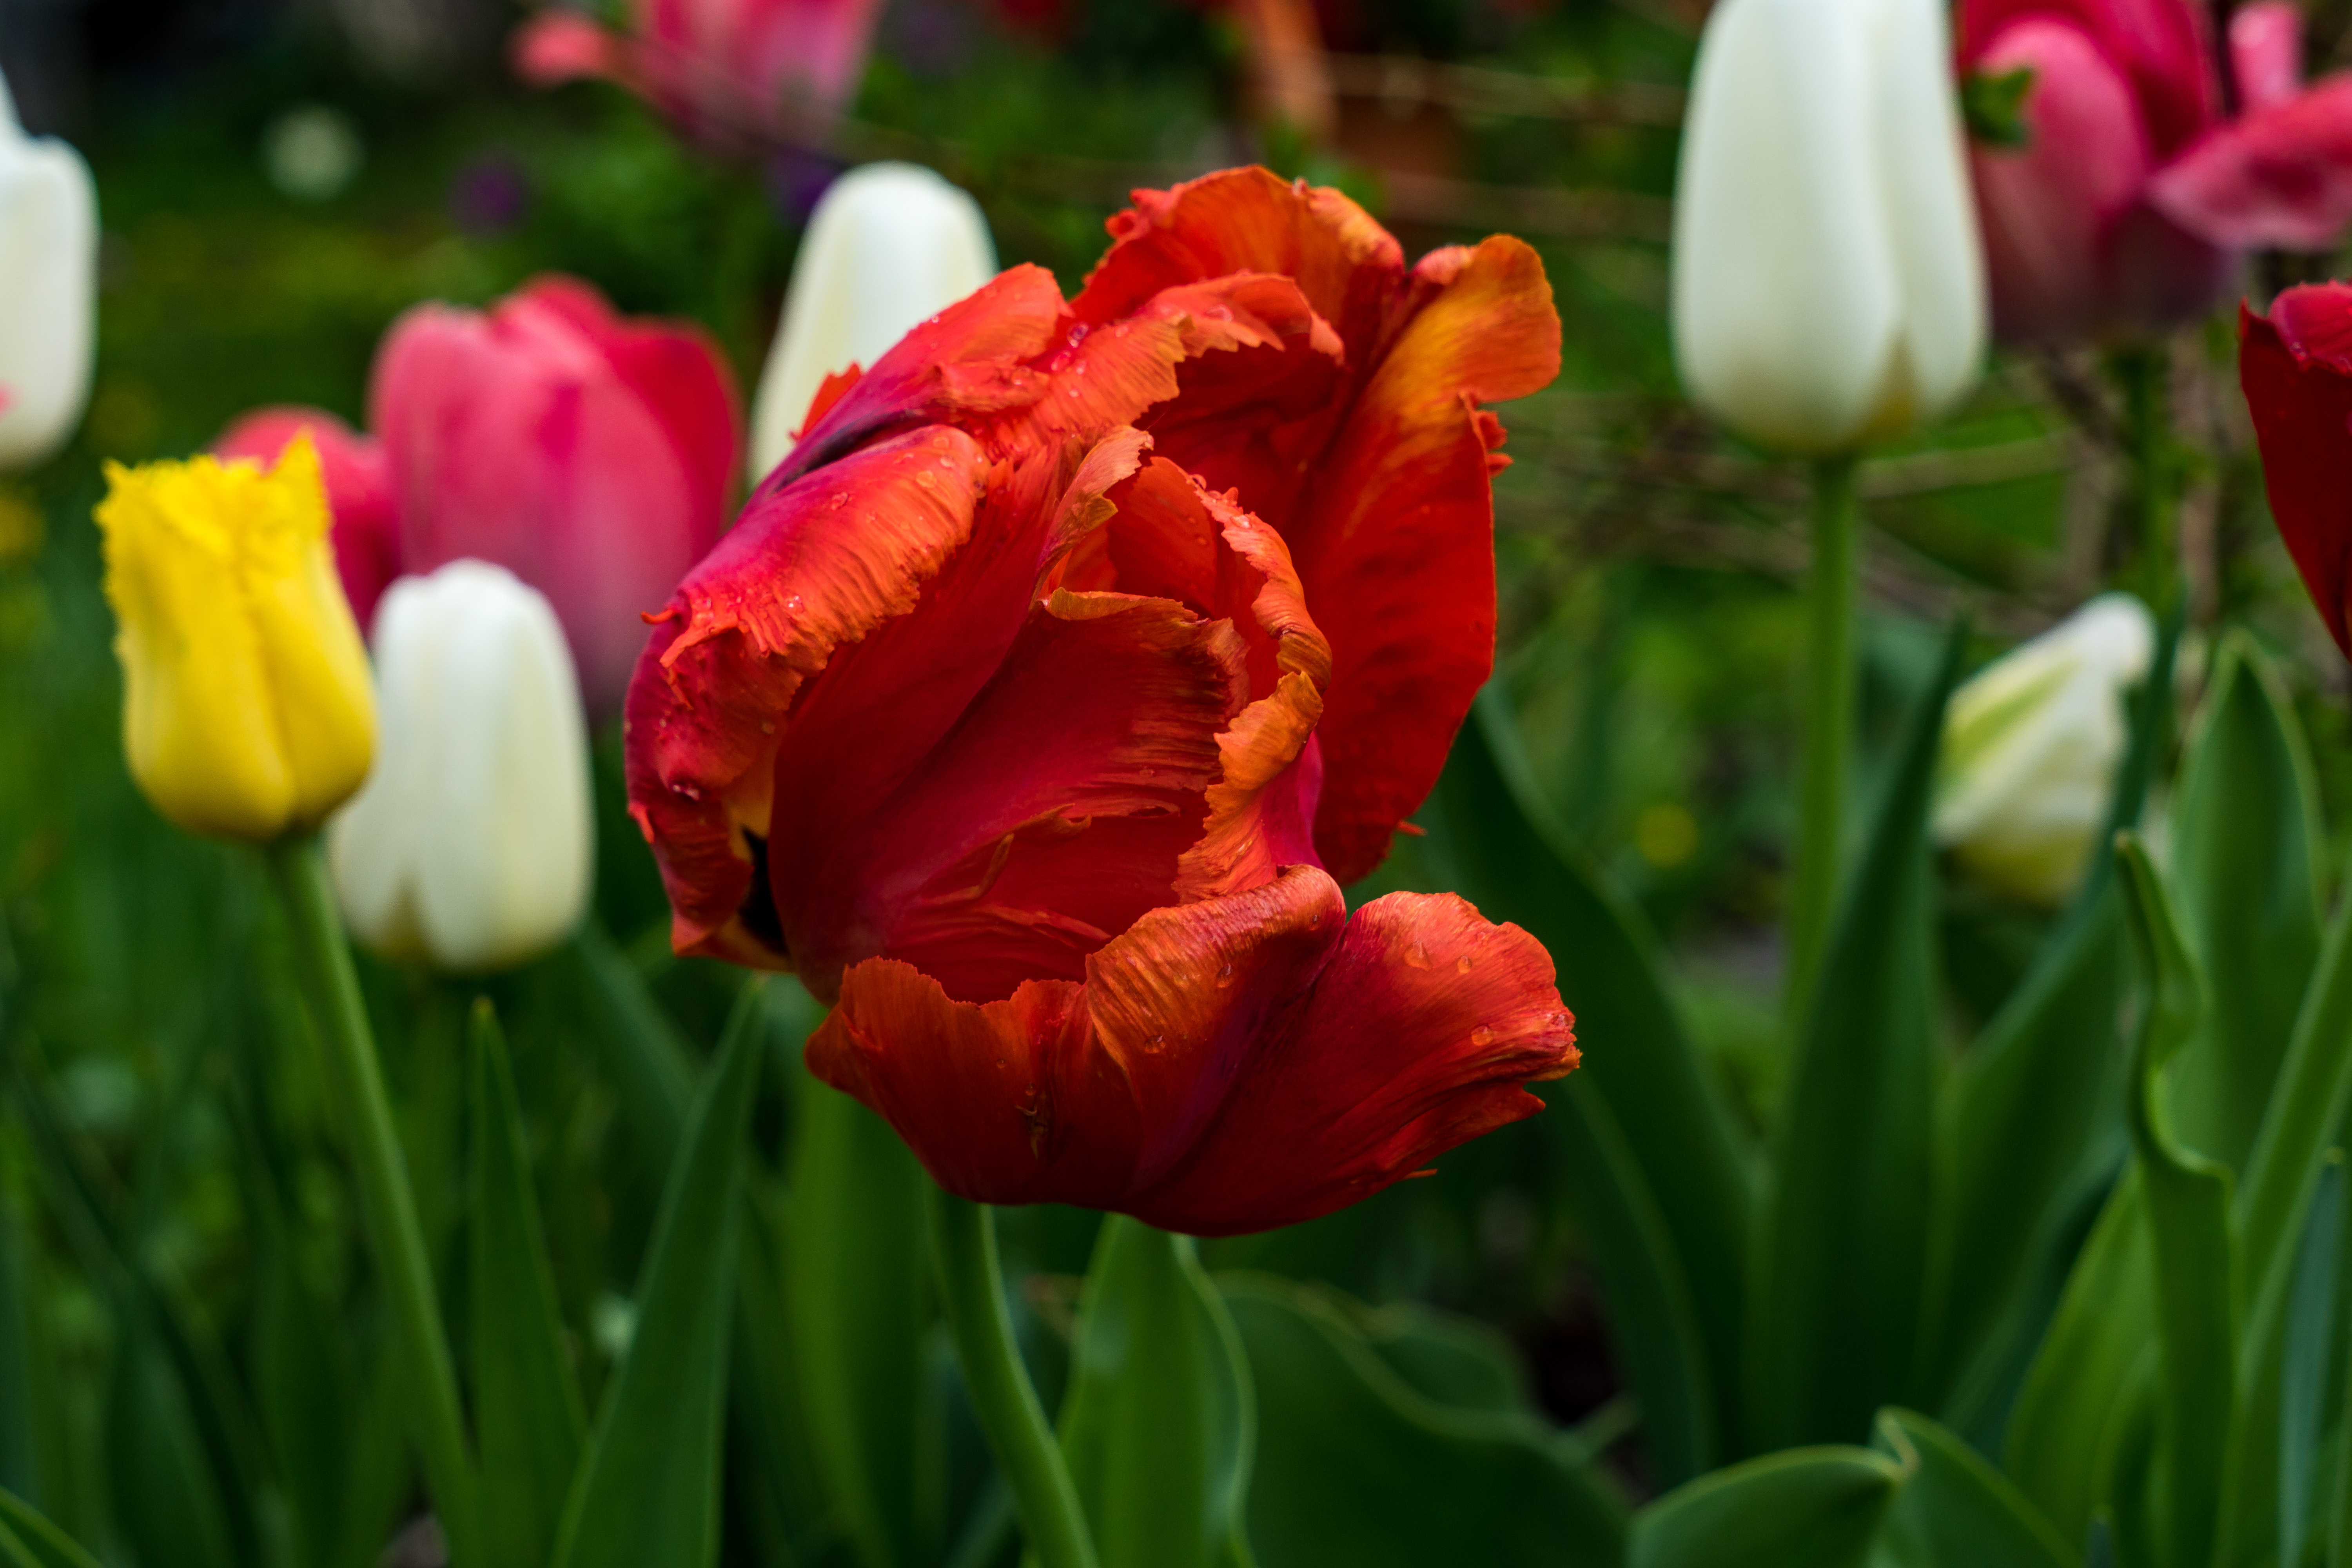
flowers, petals, nature, colorful, flower, flower garden, smell, living, happiness, summer, bloom, plants, garden, village, rural area, petal, plant, pink, flowering plant, botany, magenta, spring, plant stem, meadow, plantation, close up, tulip, annual plant, Pedicel, herbaceous plant, wildflower, coquelicot, botanical garden, perennial plant, floristry